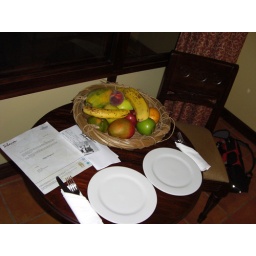
We were given a plate of fresh local fruit in our room at Tabacon.